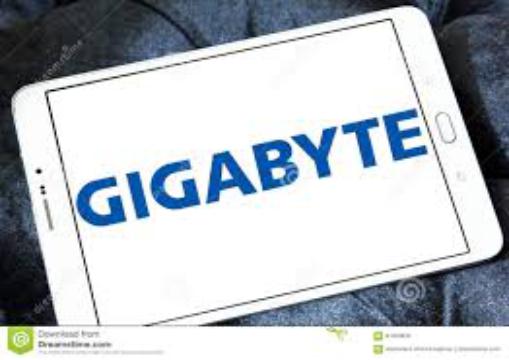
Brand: Gigabyte
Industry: Electronic